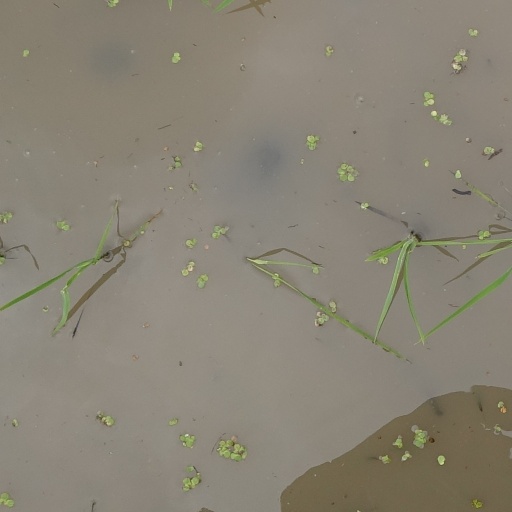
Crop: rice